Hereward the Wake

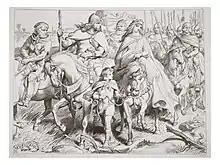
Hereward escorts Alftruda, illustration by Henry Courtney Selous

There are conflicting accounts about Hereward's life after the fall of Ely. The "Gesta Herewardi" says Hereward attempted to negotiate with William but was provoked into a fight with a man named Ogger. The fight led to his capture and imprisonment. His followers, however, liberated him when he was being transferred from one castle to another. Hereward's former gaoler persuaded the king to negotiate once more, and he was eventually pardoned by William and lived the rest of his life in relative peace. It also says that he married a second wife after Turfida entered a convent. She is said have been called Alftruda and was the widow of Earl Dolfin.